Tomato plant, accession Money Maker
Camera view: horizontal (90 deg, fisheye); turntable rotation: 60 degrees
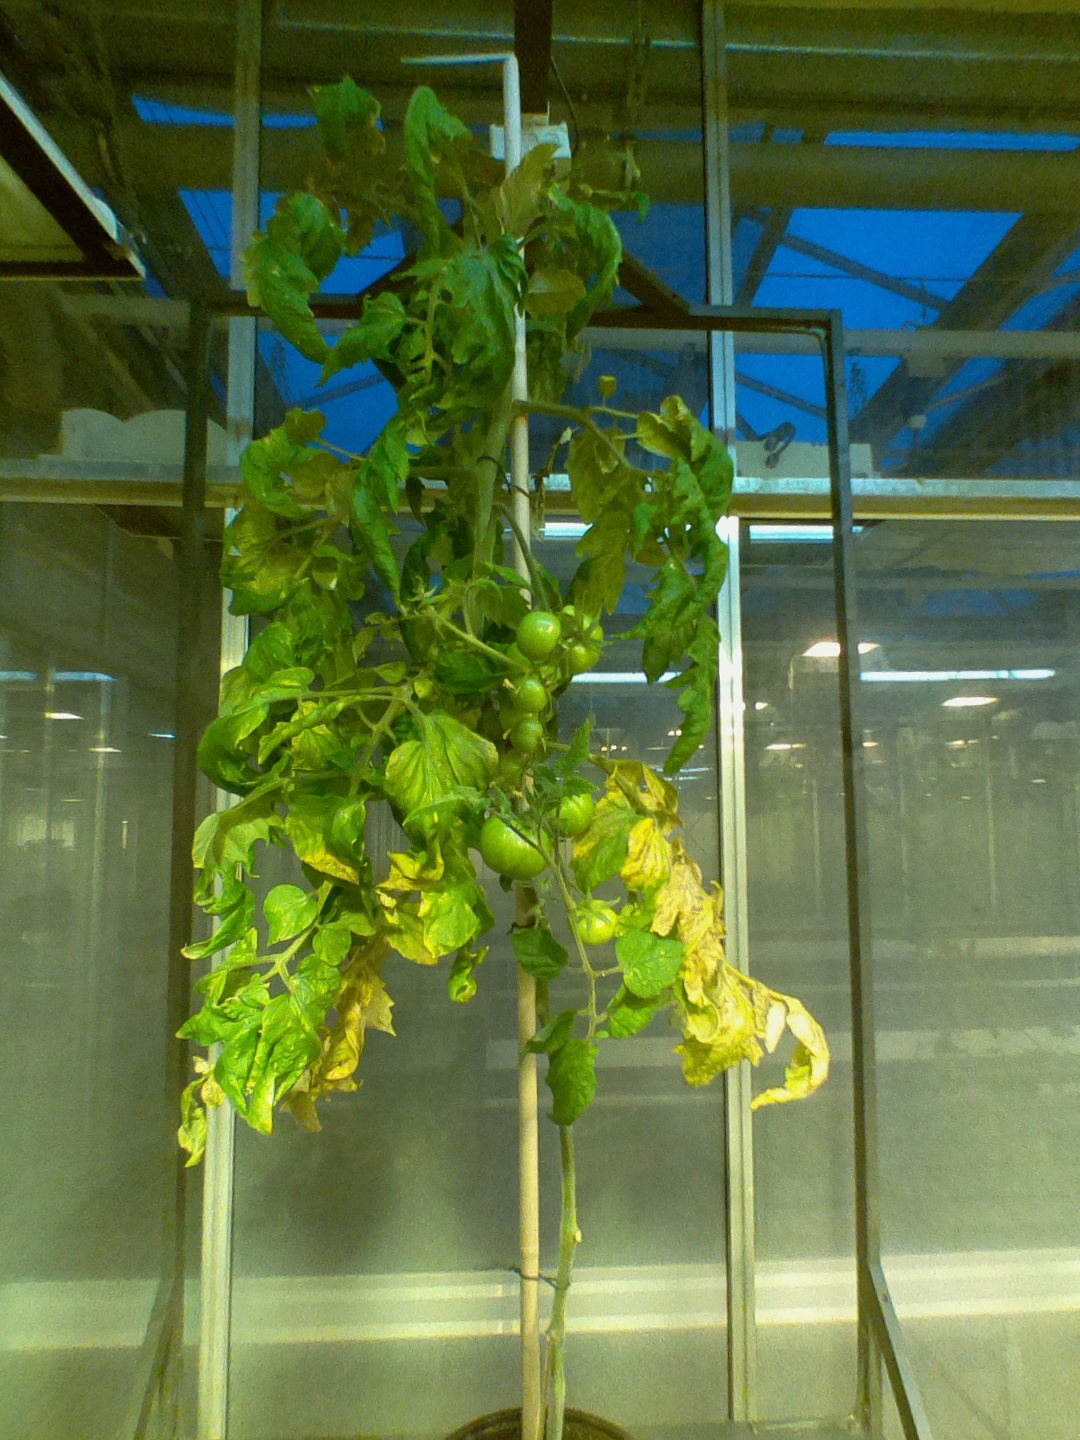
BBCH growth stage 77: 70%-80% of final fruit size